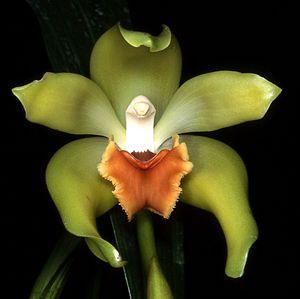
Sudamerlycaste est un genre d'orchidées épiphytes comptant une quarantaine d'espèces originaires d'Amérique du Sud.